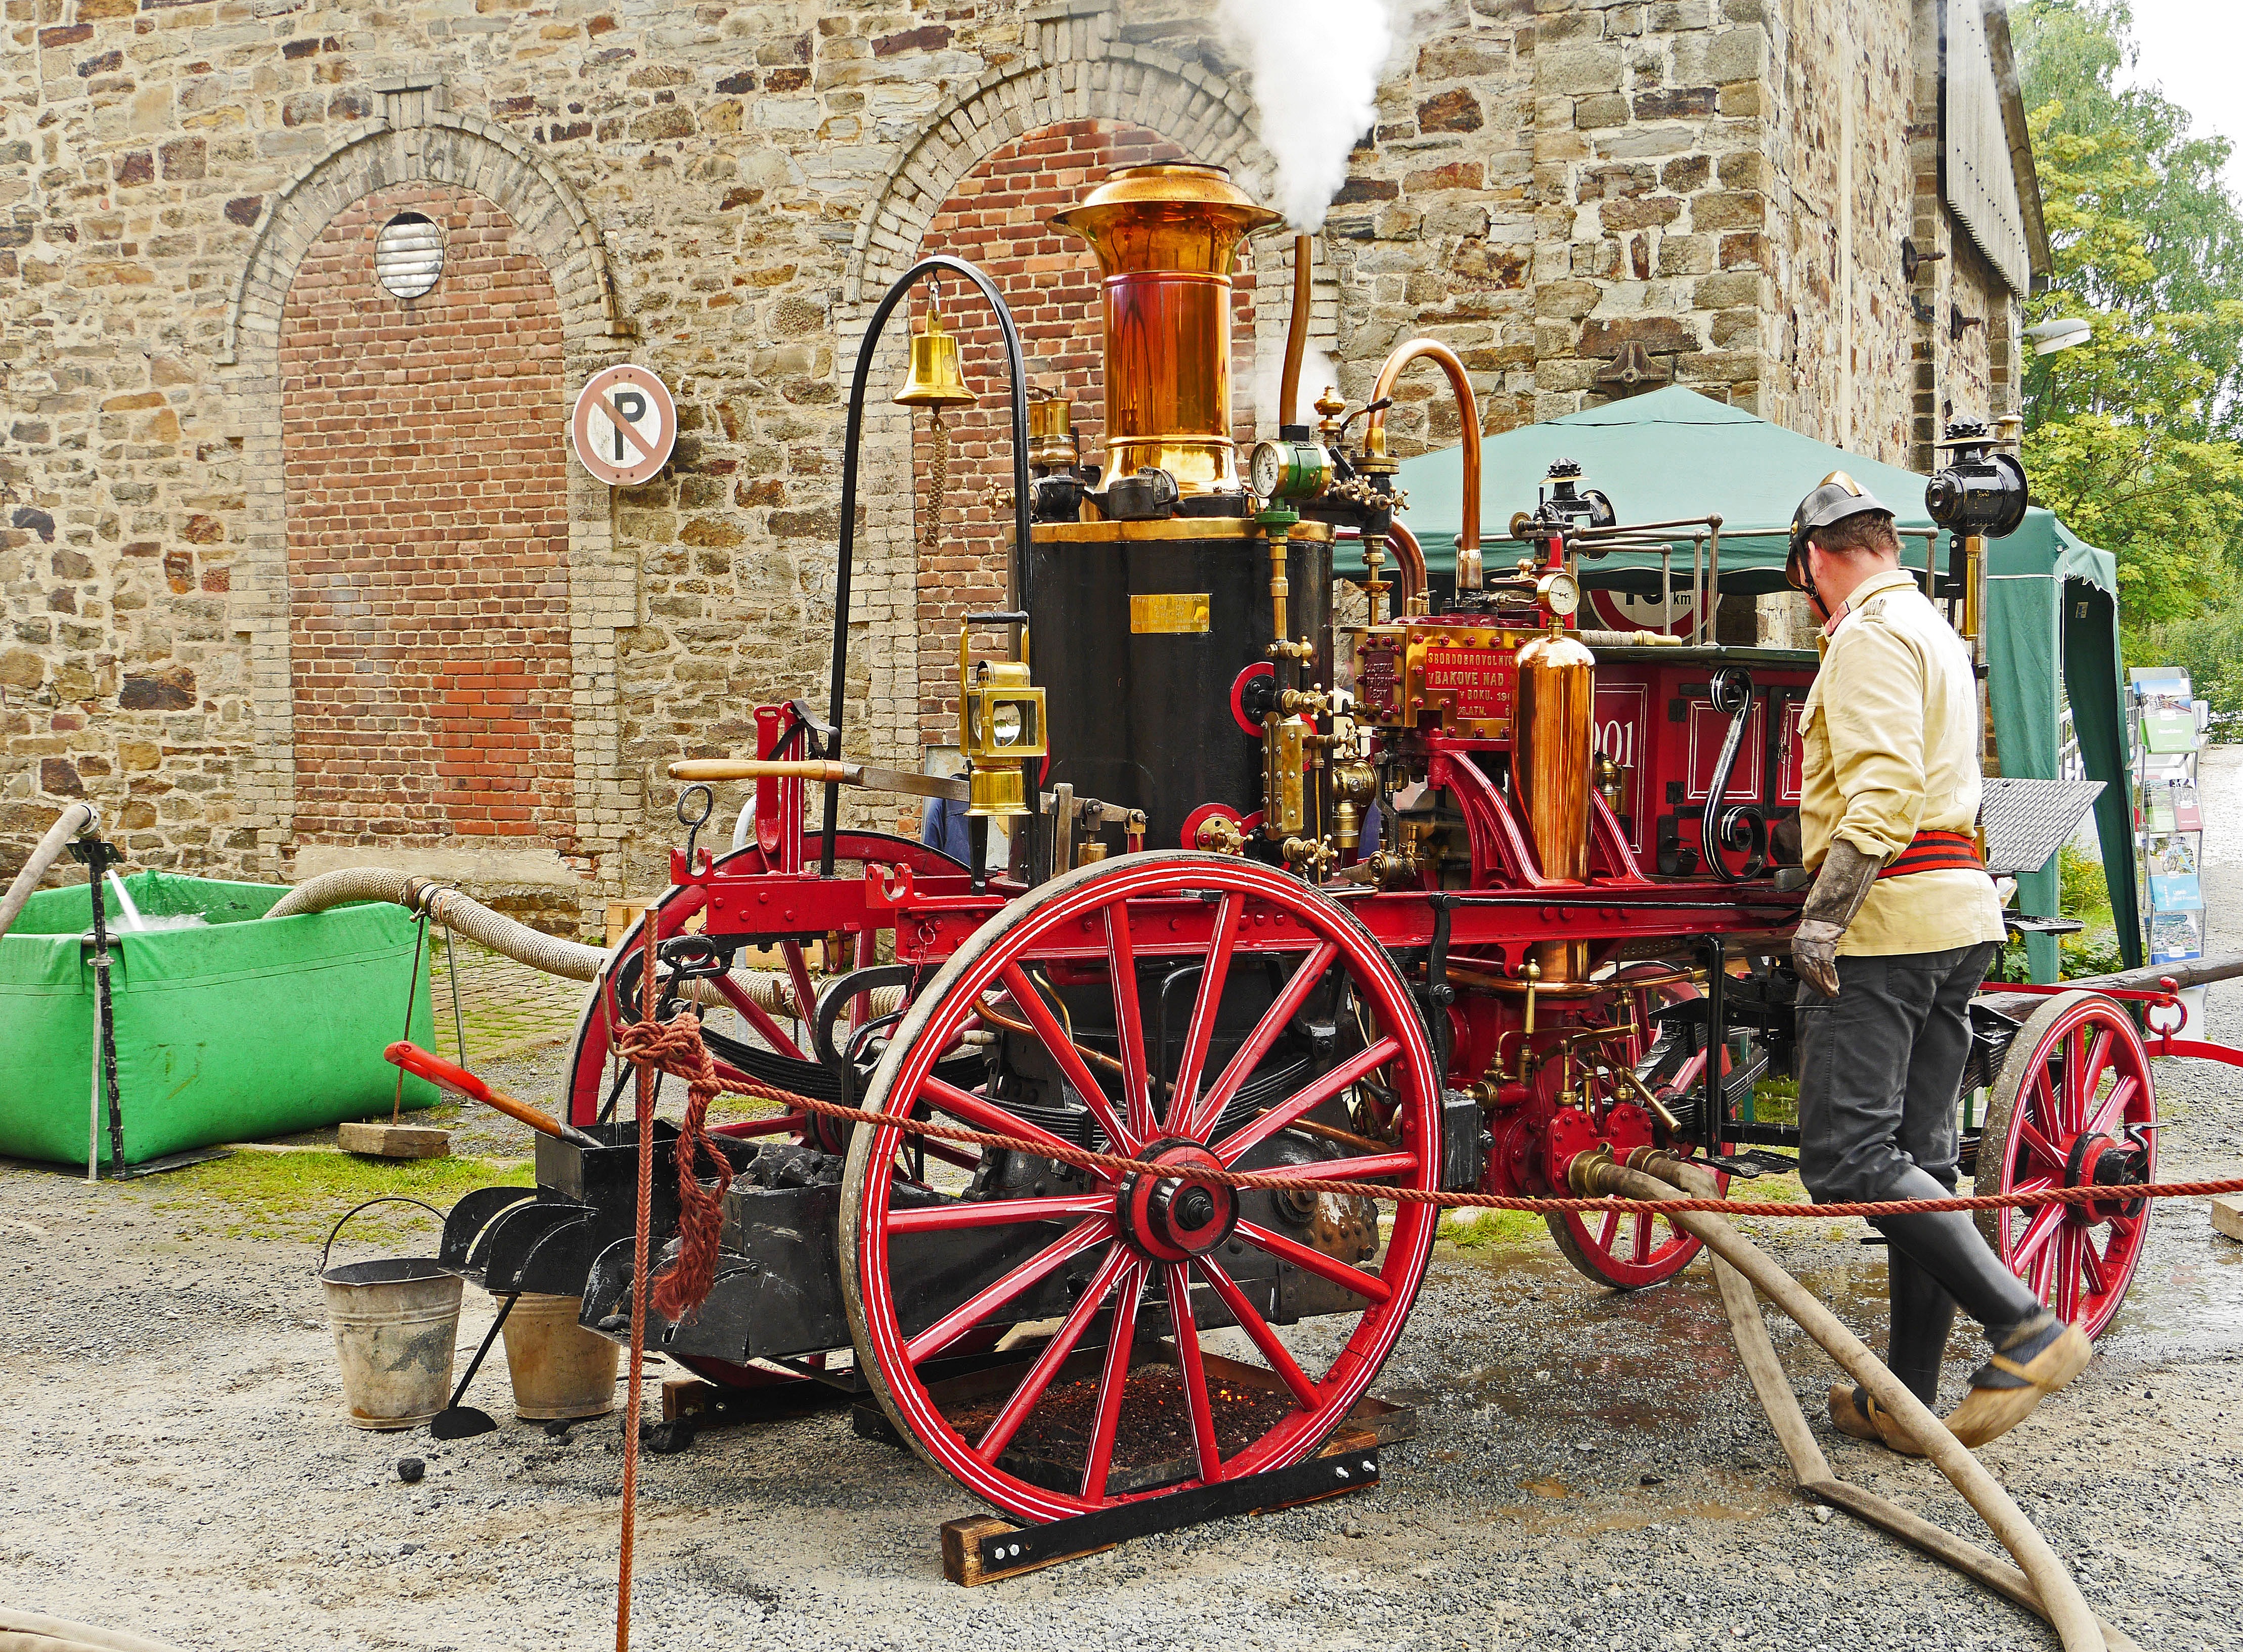
water, cart, old, vehicle, fire, nostalgia, club, boots, oldtimer, nostalgic, carriage, steam engine, event, tradition, demonstration, valves, connection, historically, carbon, delete, wooden wheels, wooden shoes, fire fighting, water pump, formerly, aggregate, steam powered, fire hose, towbar, heating up, steam boilers, osnabr ck, man made object, fire syringe, hose connection, steam pump, coal box, carriage wheels, water pressure, horse and buggy